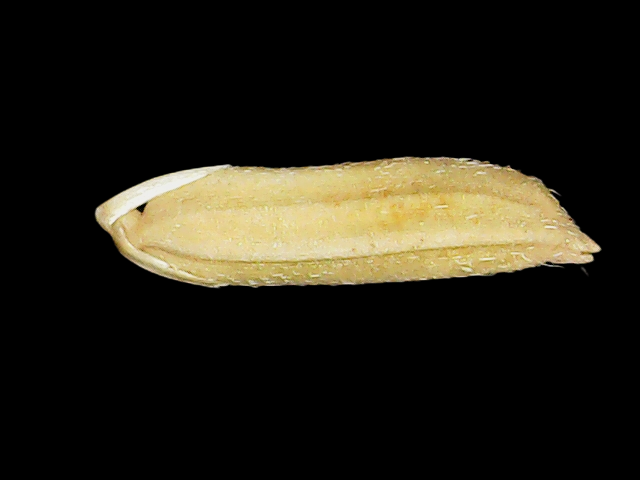
Rice variety: Binadhan21